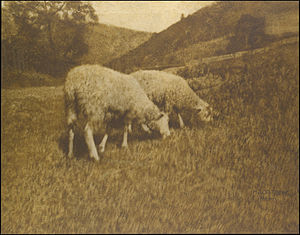
Pictorialisme
Hans Watzek (1848–1903): Får, 1901
"Pictorialisme er betegnelse på en stilretning der ville bevise at fotografi kunne være et fuldgyldigt kunstnerisk udtryksmiddel. Stilistisk er pictorialisme karakteriseret ved uklarhed eller sløring, omhyggeligt valg af motiv, glidende overgange, forkærlighed for nat- og tågescener, ""kunstneriske"" emner, bearbejdning af aftryk eller negativ for at opnå malerisk virkning. Blomstringstiden ligger mellem slutningen af 1800-tallet og første verdenskrig; der findes dog pictorialister til ind i 1950'erne.